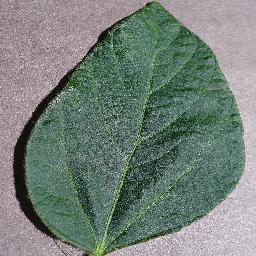
Label: Soybean___healthy